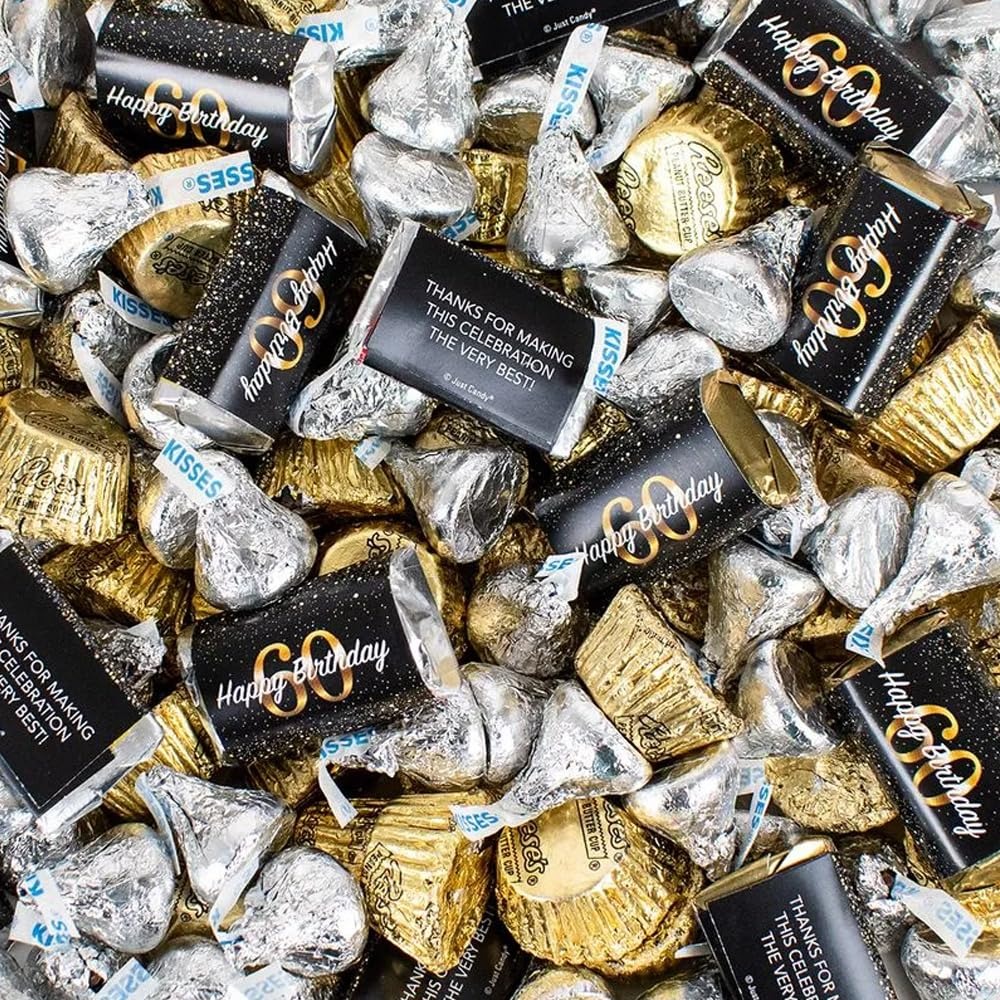
Item Name: 1.75 lbs 60th Birthday Candy Chocolate Mix Party Favors for Guests (Approx. 105 pcs)
Bullet Point 1: INCLUDES 1.75 LBS wrapped Miniatures, Kisses & Peanut Butter Cups
Bullet Point 2: MINIATURES FLAVORS: Milk Chocolate Bars, Krackel Bars, Mr. Good bar, and Special Dark Chocolate
Bullet Point 3: PIECE COUNT: Approximately 105 Pcs per bag
Bullet Point 4: Approx. 60 pieces per pound
Bullet Point 5: This item is heat sensitive and will ship with cool pack packaging as needed
Value: 28.0
Unit: Ounce

Price: 41.49